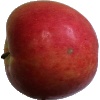
Label: Apple Crimson Snow 1